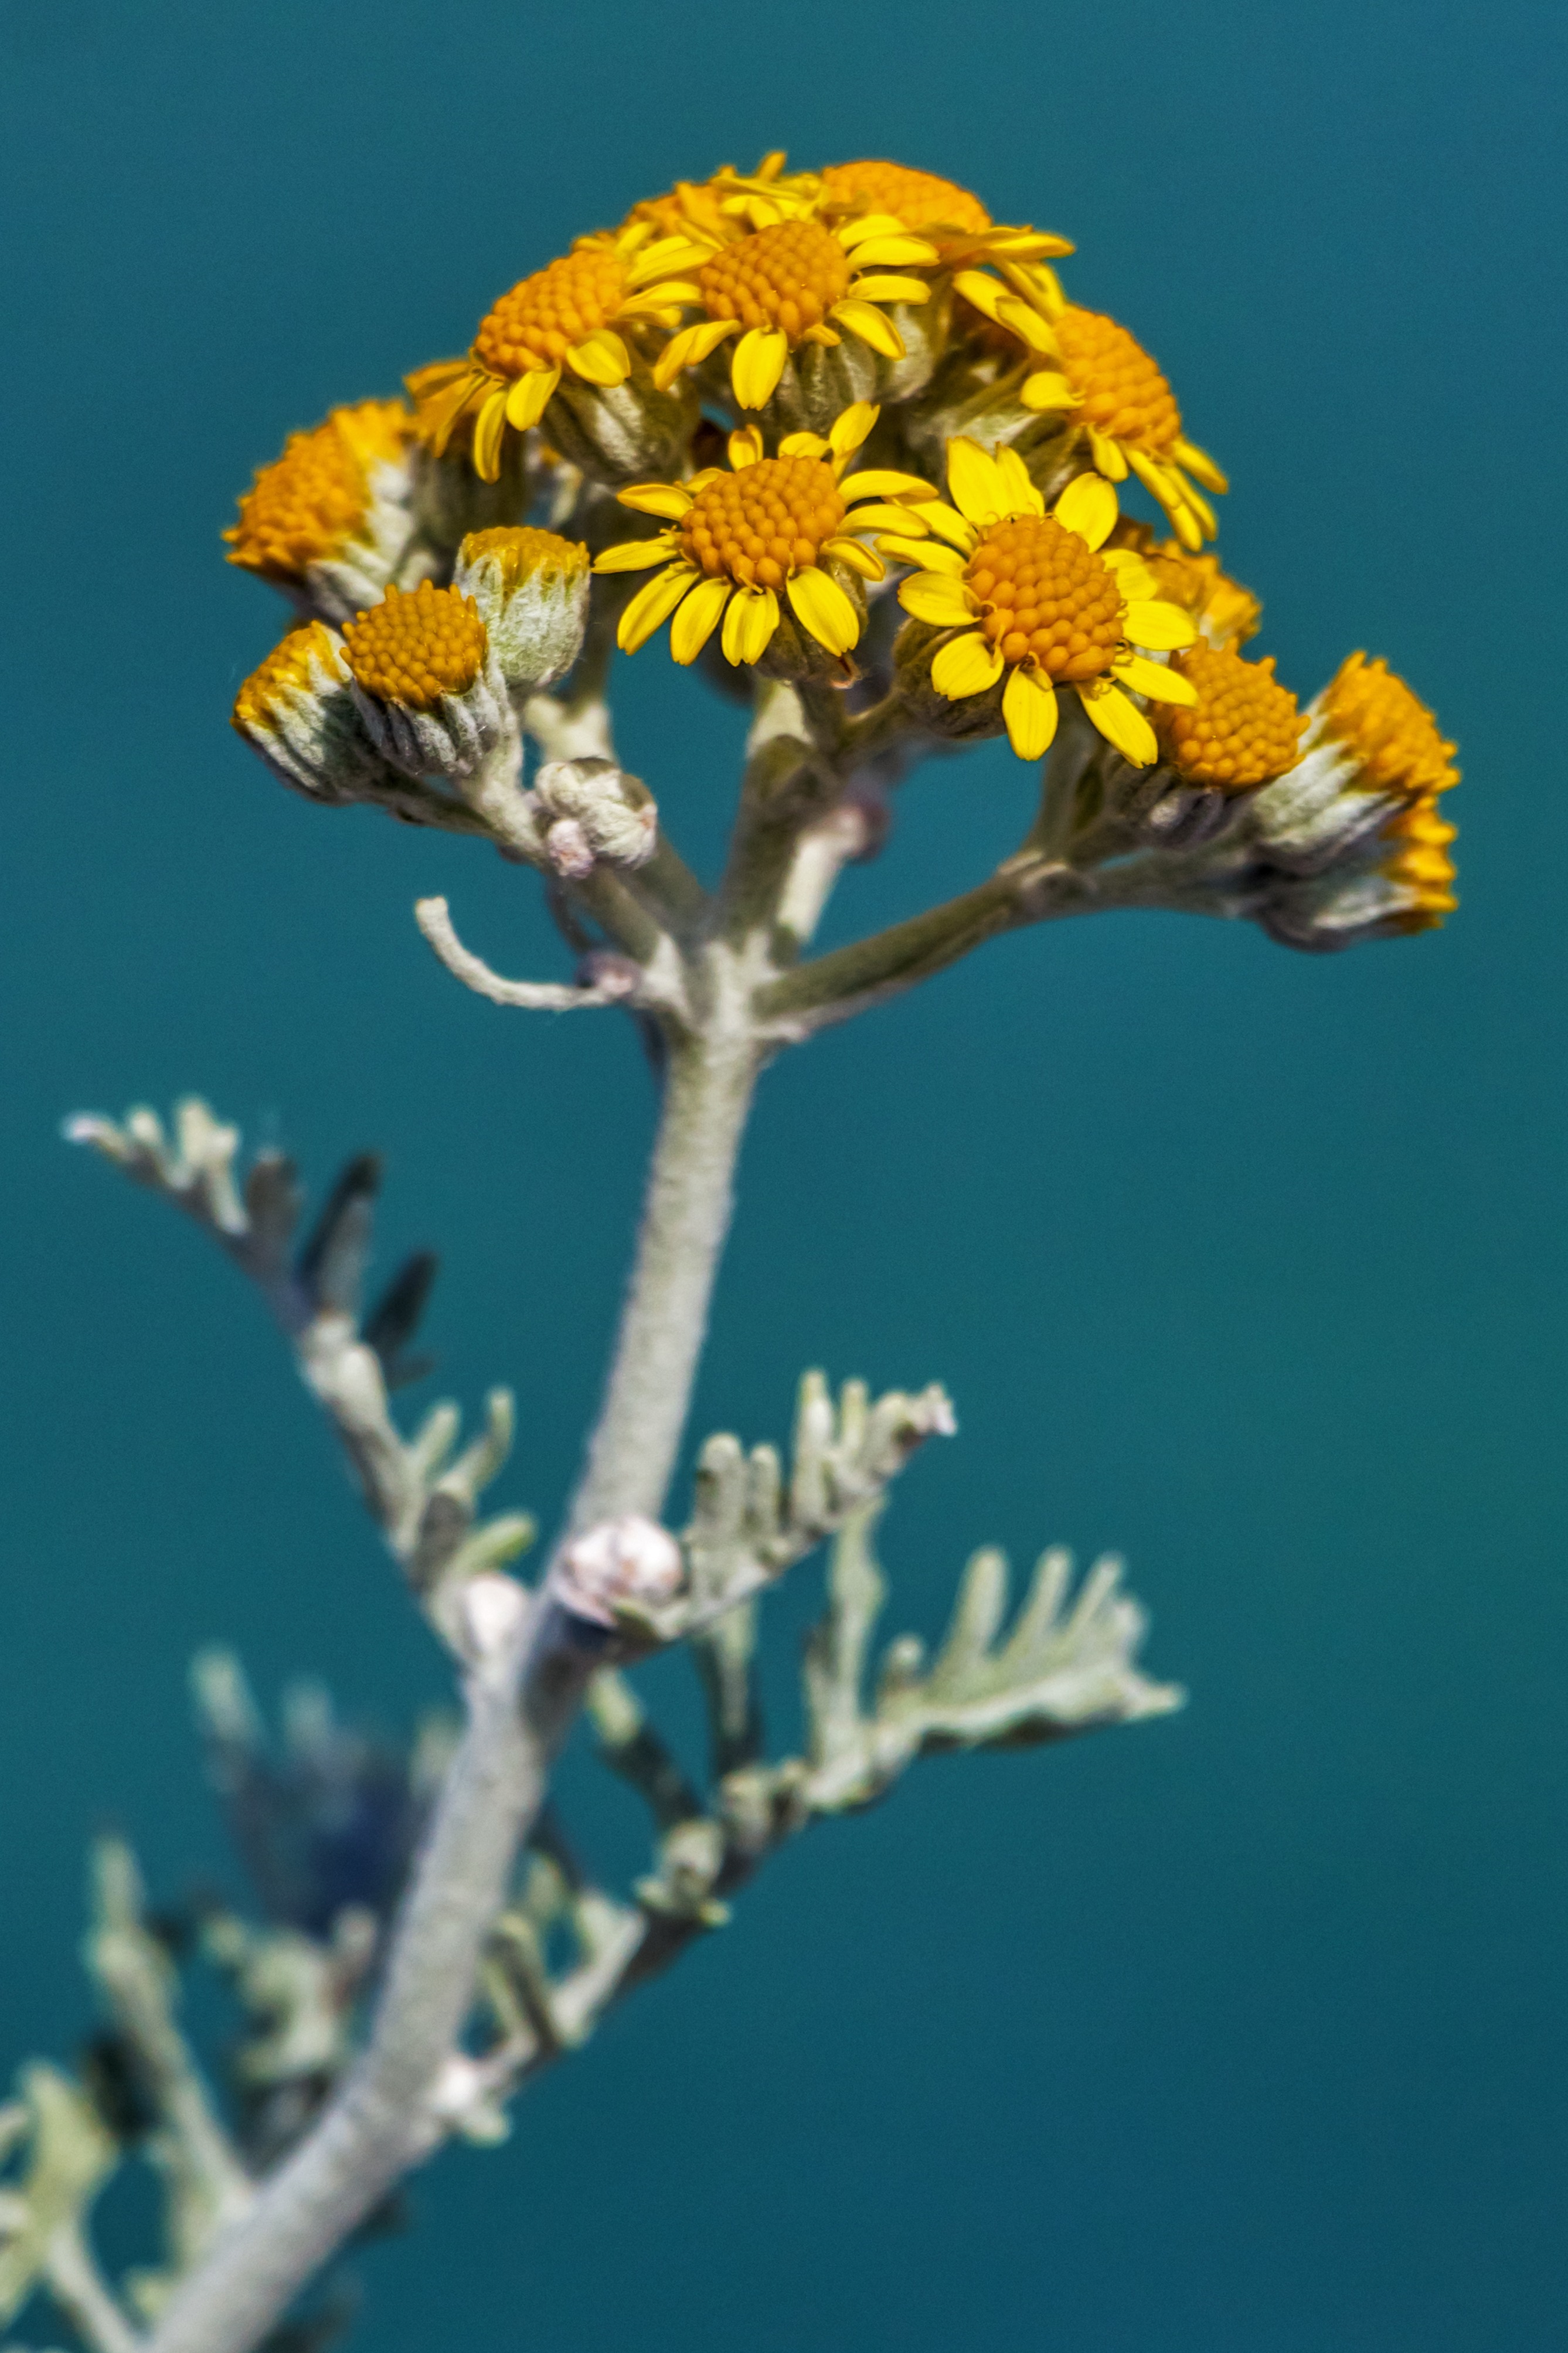
nature, branch, blossom, plant, leaf, flower, petal, botany, yellow, flora, yellow flower, wildflower, macro photography, flowering plant, daisy family, plant stem, land plant